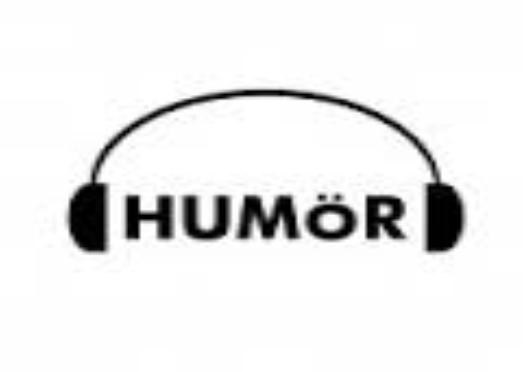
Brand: Hunor
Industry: Others